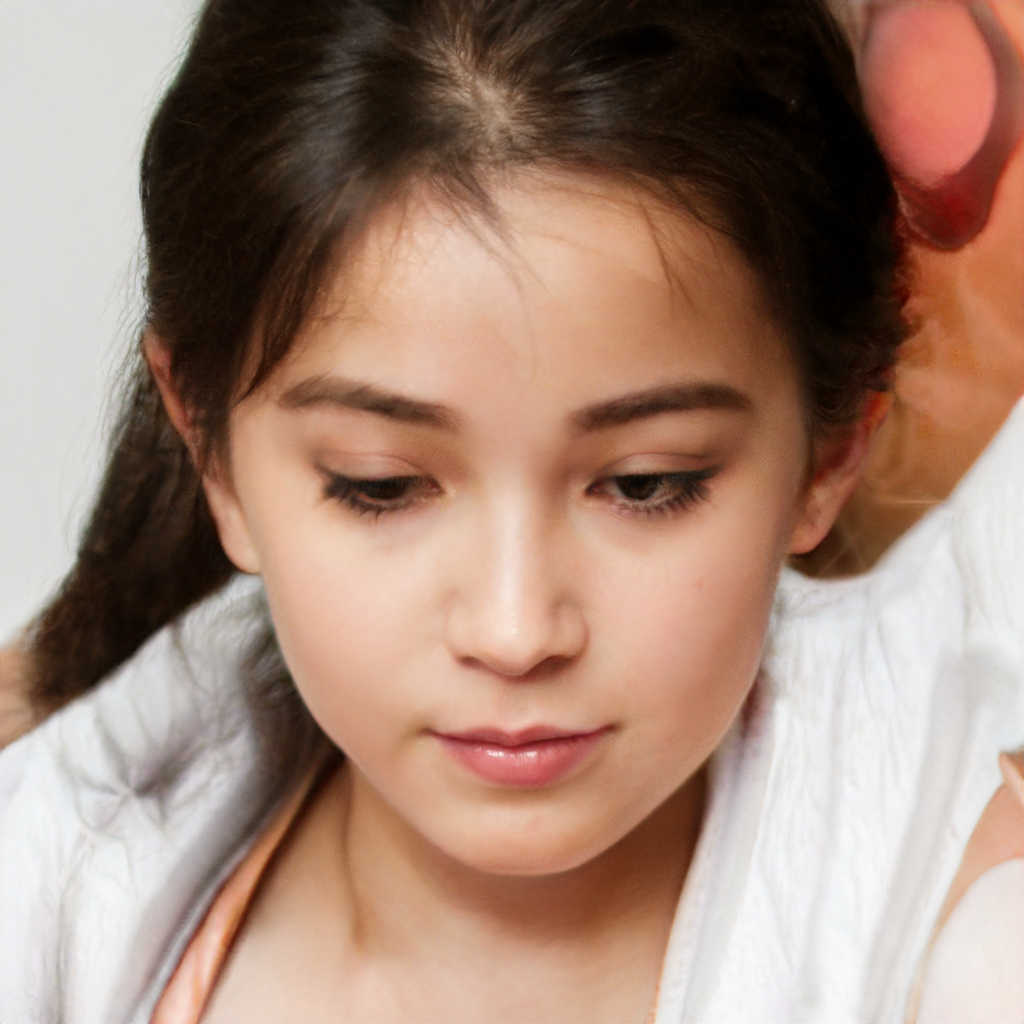
Gender: Female